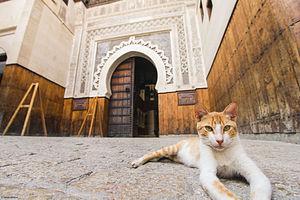
Chat au repos devant la porte du Musée Nejjarîn des Arts et Métiers du bois
Fès ou Fez est une ville du Maroc septentrional, située à 180 km à l'est de Rabat, entre le massif du Rif et le Moyen Atlas. Faisant partie des villes impériales du Maroc, elle a été à plusieurs époques la capitale du pays et est considérée de nos jours comme sa capitale spirituelle. Sa fondation remonte à la fin du VIIIᵉ siècle, sous le règne de Moulay Idriss Iᵉʳ. Son prestige passé en a fait l'un des foyers majeurs de la civilisation islamique relié à Bagdad, Damas, Cordoue, Le Caire, Kairouan, Grenade, Palerme, Ispahan ou Samarcande, avec lesquels elle avait établi des échanges aussi bien économiques que sociaux et culturels.